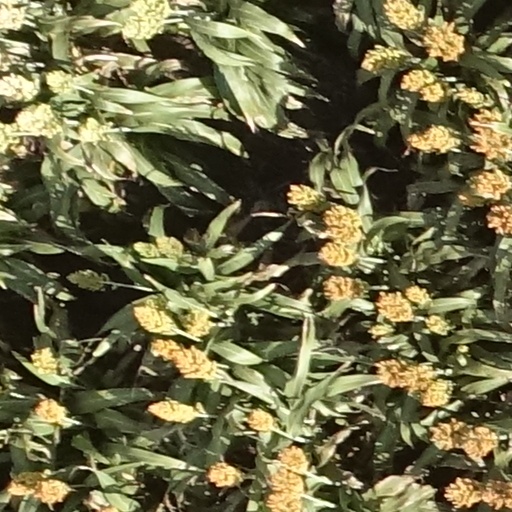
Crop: sorghum